Asgard Miniatures

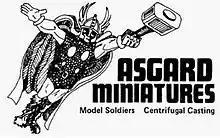
Original company logo, 1977

Asgard Miniatures was a company that produced metal miniature figures beginning in the 1970s.